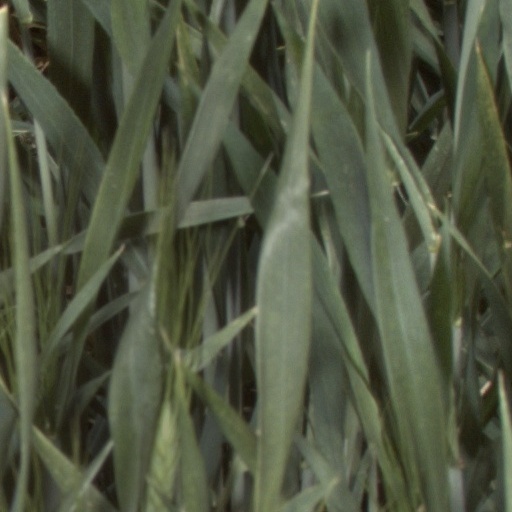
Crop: wheat